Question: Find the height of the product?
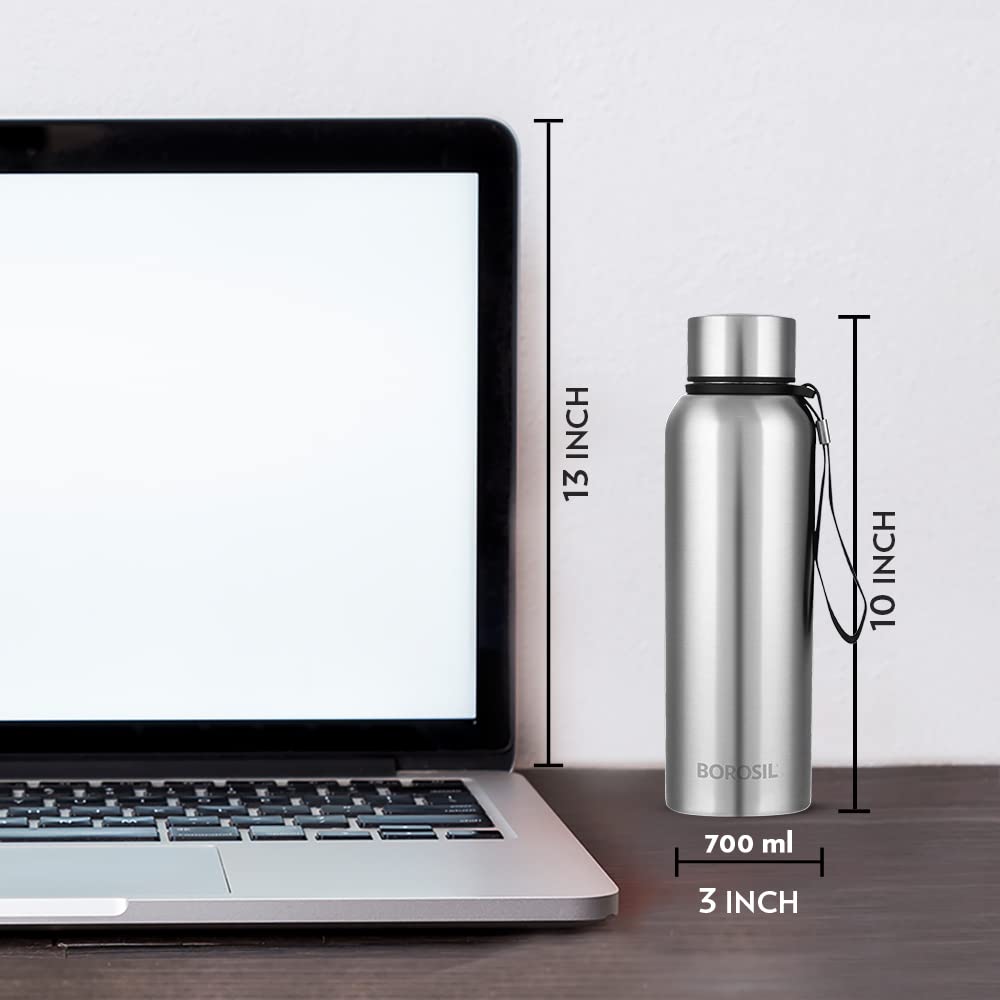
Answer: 13.0 inch